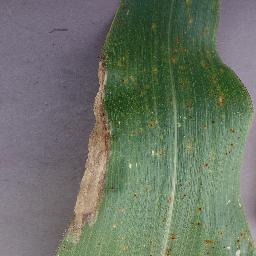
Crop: corn
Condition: (maize)_northern_blight